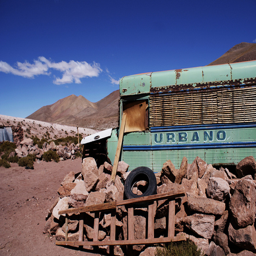
An old coach bus turned into a living space.
an old run down school bus with a sky in the background
A boarded up Urbano bus parked near a pile of rocks.
A bus with the windows broken down sitting in the open area.
The ruined bus is parked next to a pile of rocks.